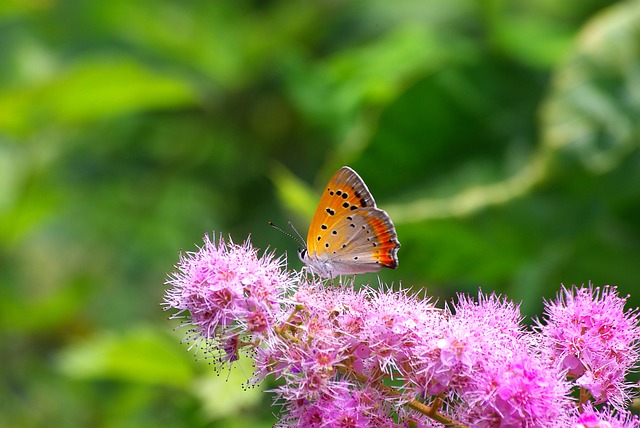
Label: farfalla